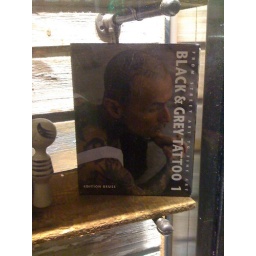
My book in the display window